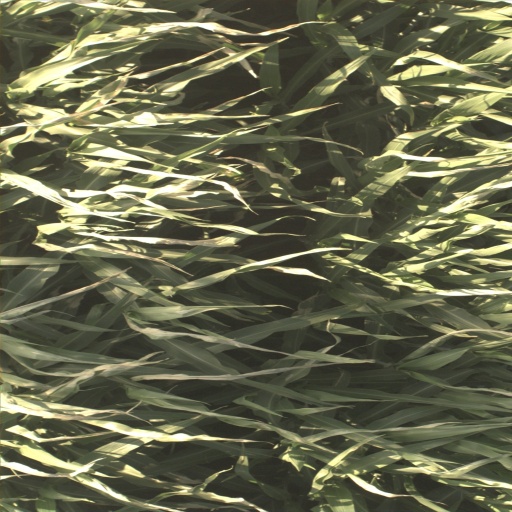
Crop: sorghum